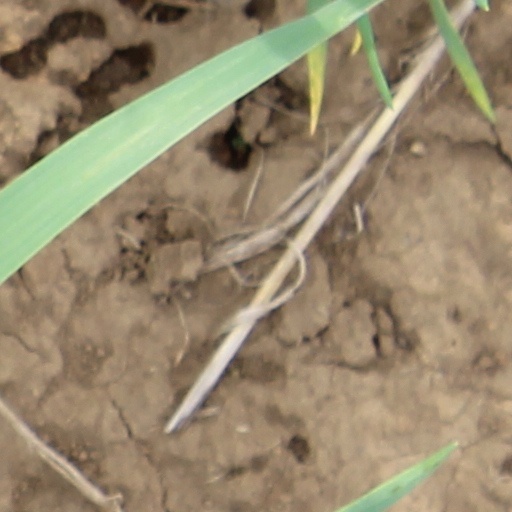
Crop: wheat